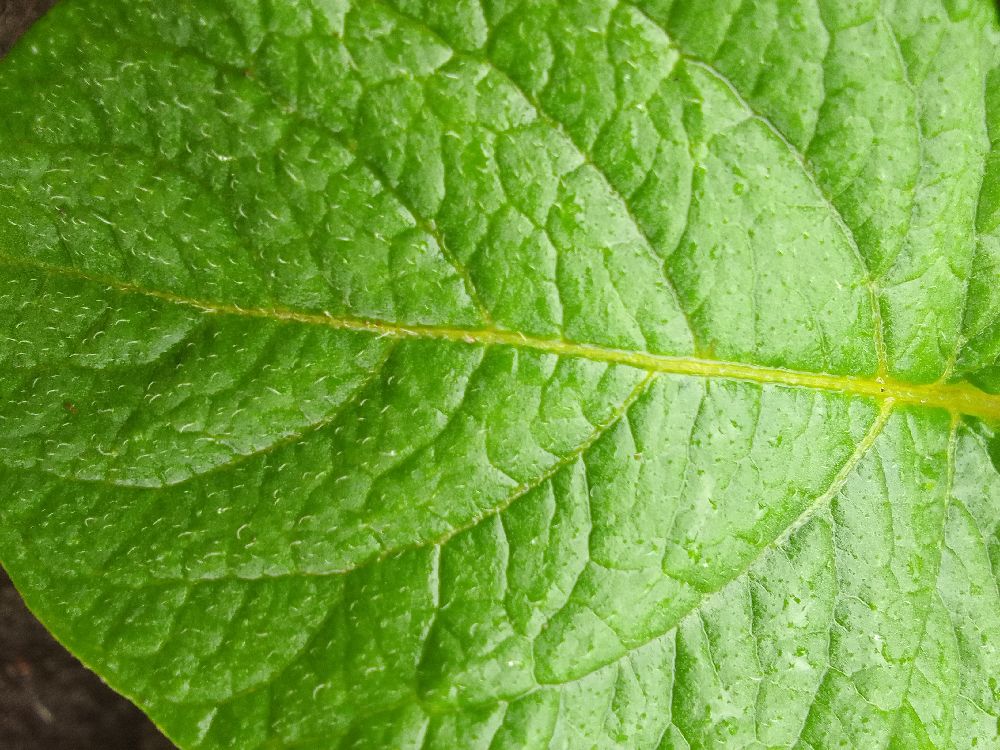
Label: Healthy